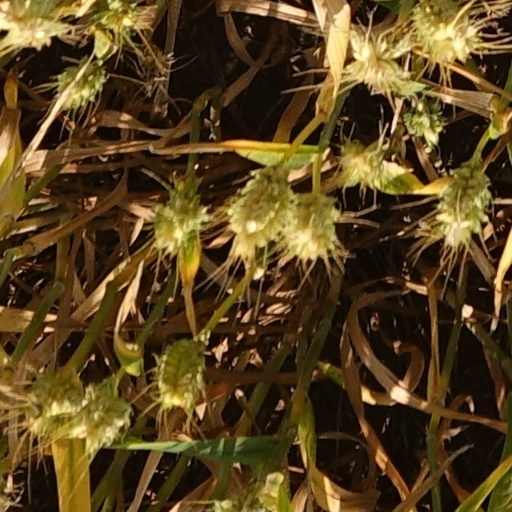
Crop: wheat